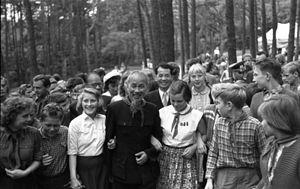
L'histoire du Viêt Nam se confond avec celle des peuples du pays portant aujourd'hui ce nom, et notamment avec celle du peuple Kinh, qui en constitue le groupe ethnique dominant.